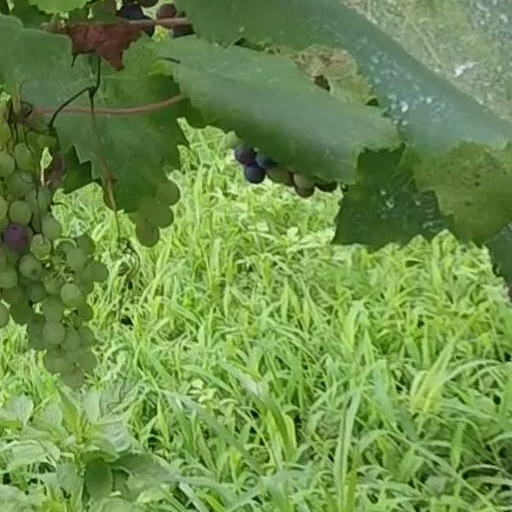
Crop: grape